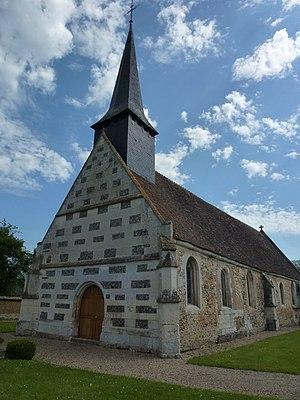
Cet article recense les monuments historiques français classés en 1954.
Cet article recense une partie des monuments historiques de l'Eure, en France.
Grosley-sur-Risle est une commune française située dans le département de l'Eure en région Normandie.